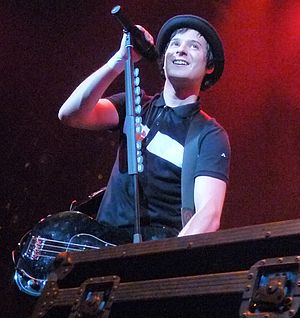
David Desrosiers
David Desrosiers
David Desrosiers er canadisk musiker, der er bedst kendt som bassist i pop punk-bandet Simple Plan.